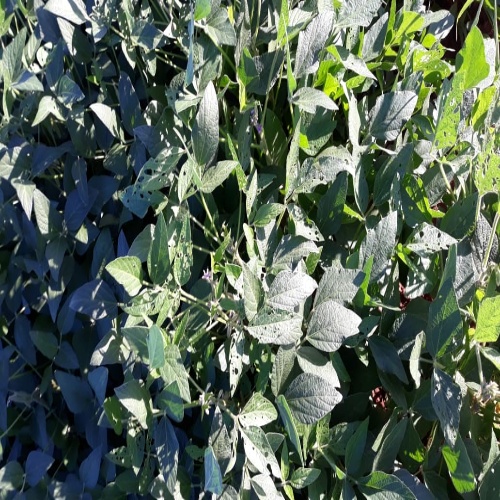
Label: Caterpillar